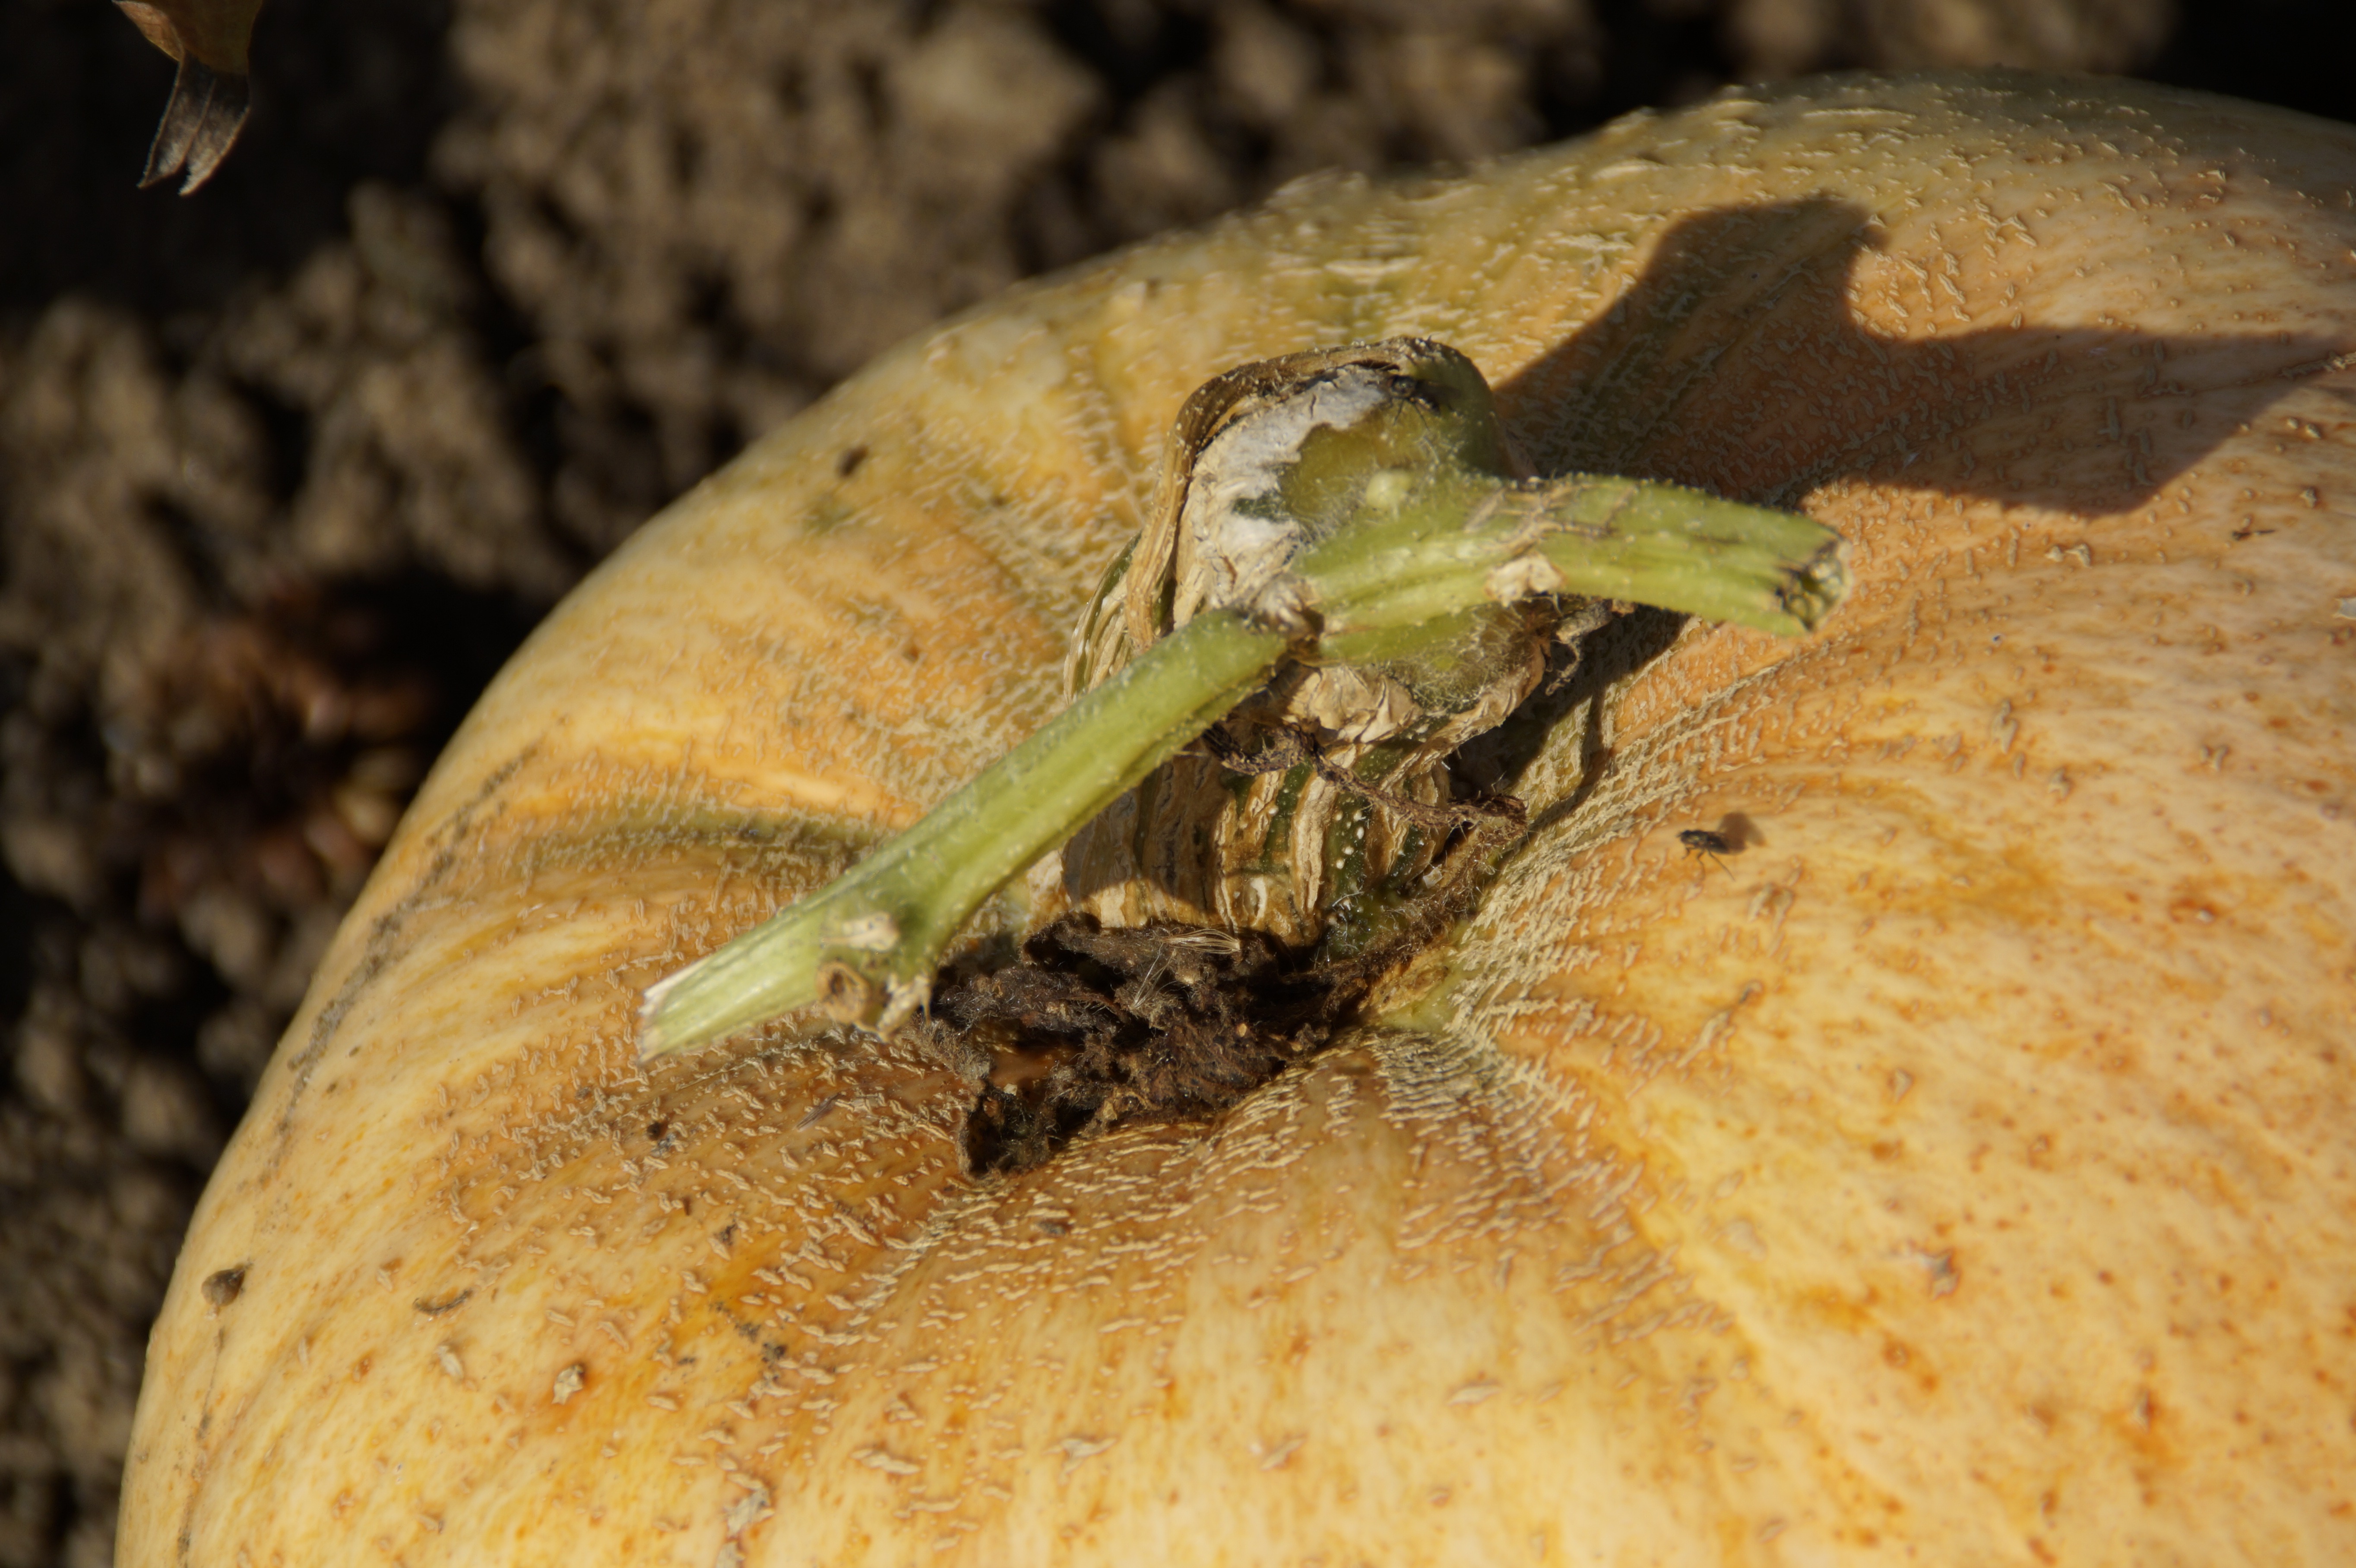
wildlife, autumn, pumpkin, halloween, reptile, amphibian, close, fauna, close up, vertebrate, macro photography